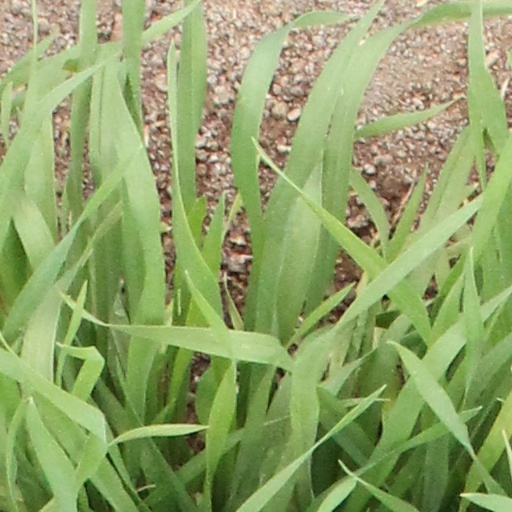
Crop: wheat